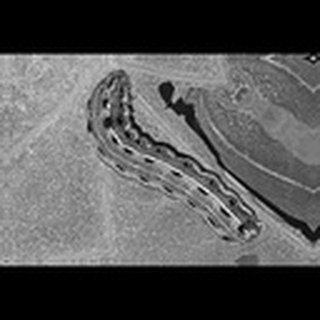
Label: cotton_army_worm